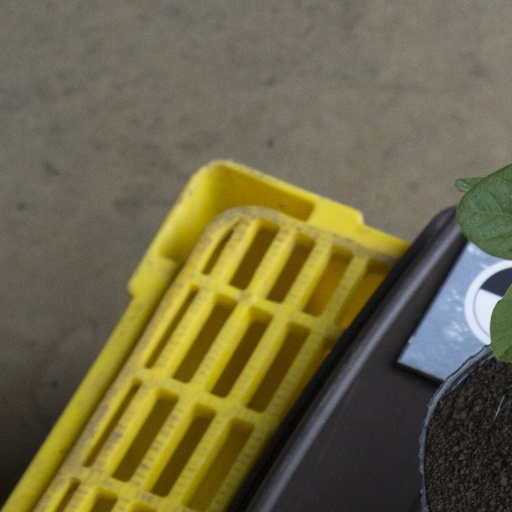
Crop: soybean